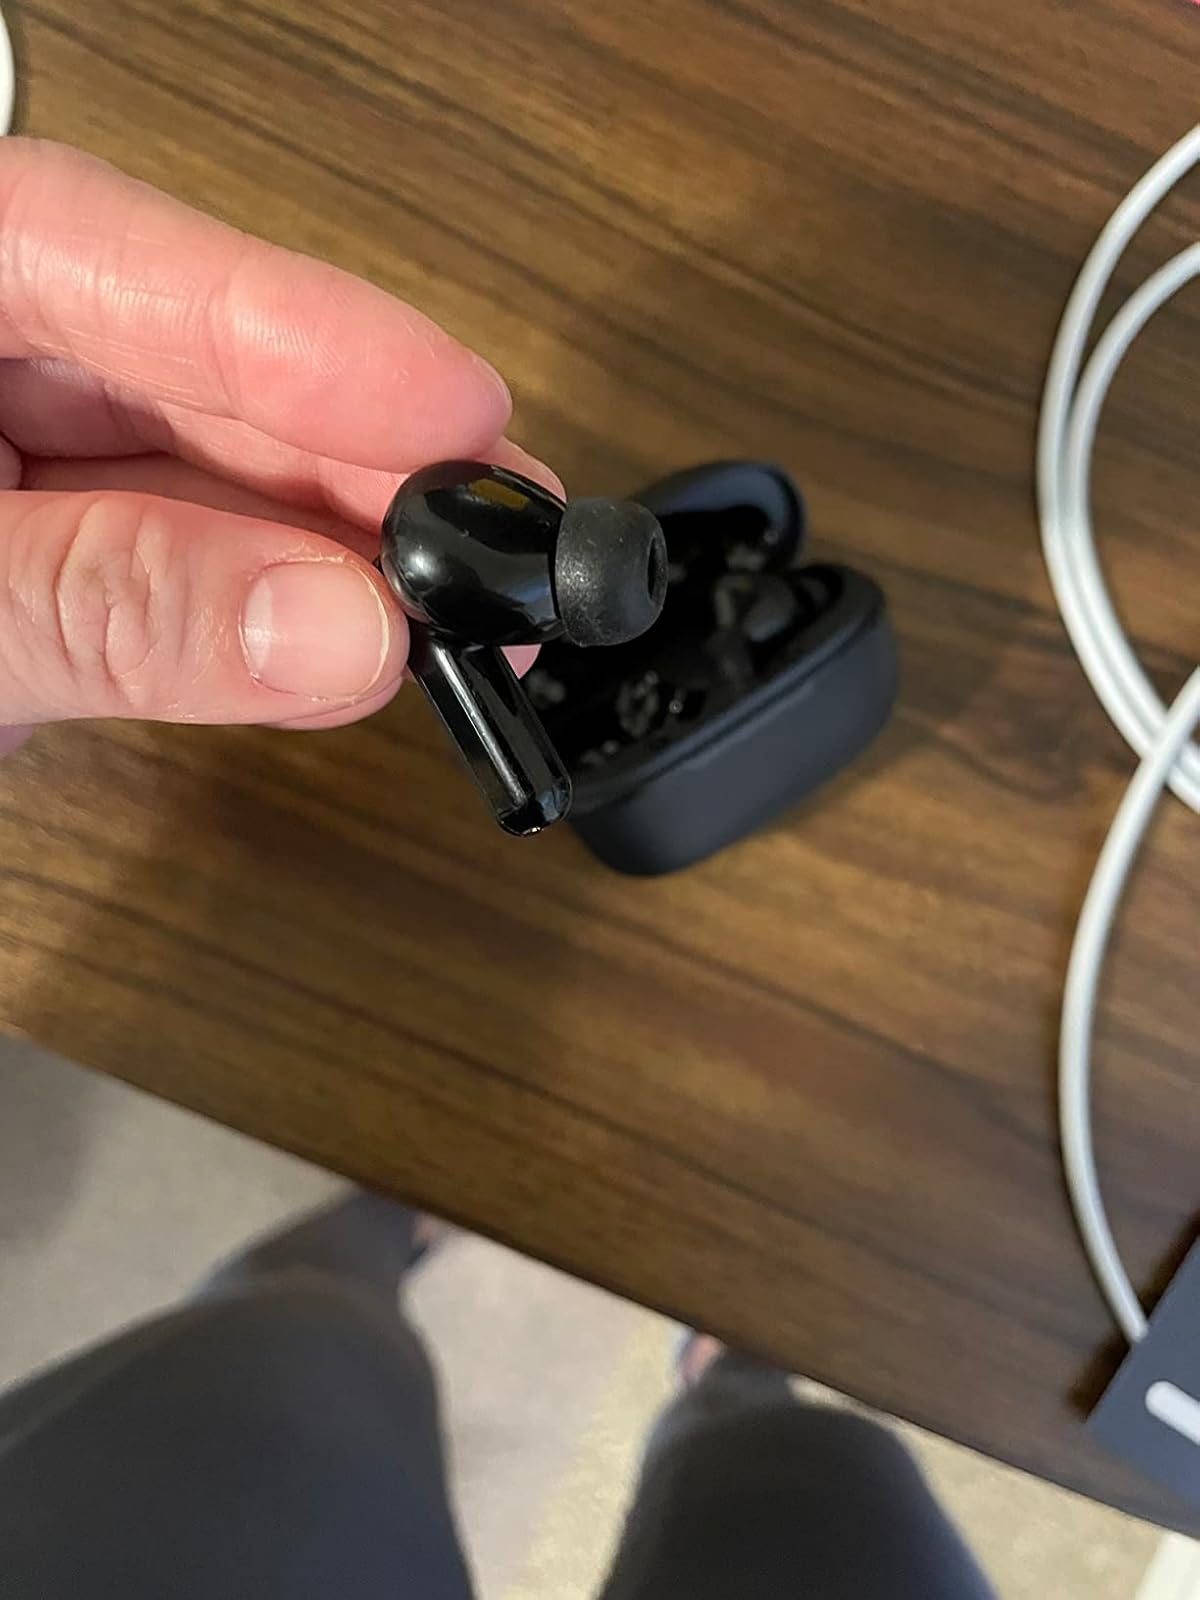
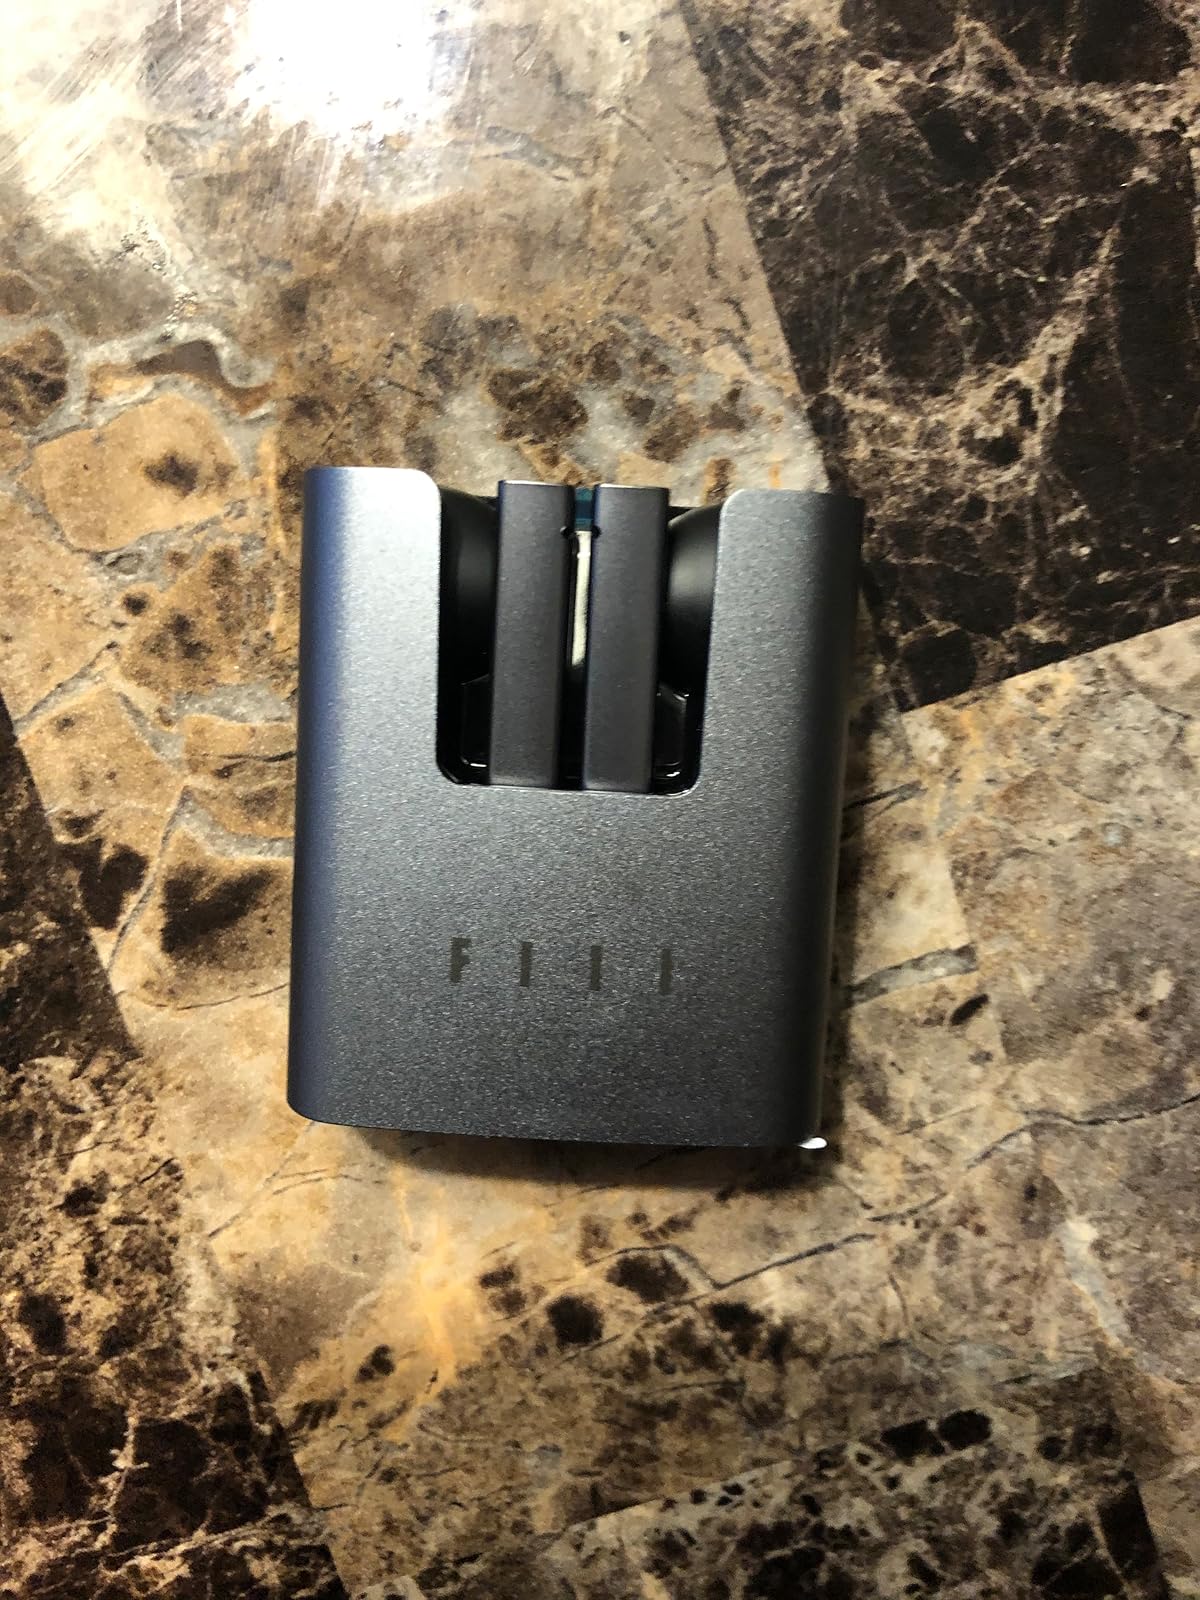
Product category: earbuds
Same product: no